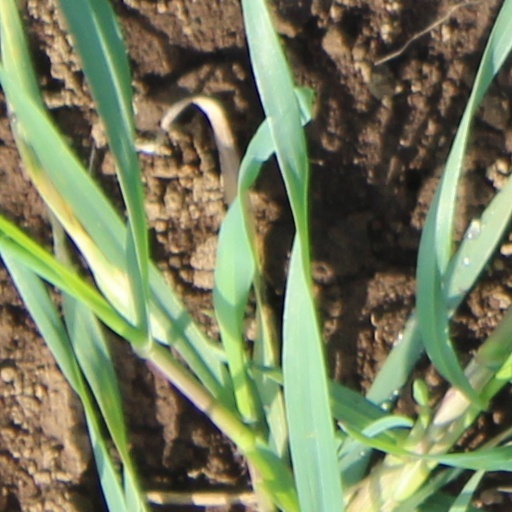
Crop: wheat